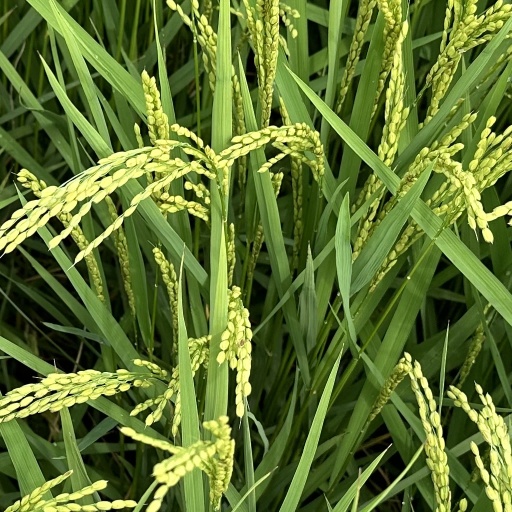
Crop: rice